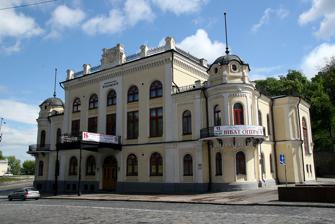
Building: National Philharmonic of Ukraine
Country: Ukraine
Year built: 1882
50°27′12″N 30°31′42″E / 50.45333°N 30.52833°E / 50.45333; 30.52833 Lysenko Column Hall Early-20th-century Russian postcard depicting the Merchants Assembly building in Kyiv. The National Philharmonic of Ukraine ( Ukrainian : Національна Філармонія України ), often referred to as Kyiv Philharmonic and National Philharmonic , is a complex of two adjacent concert halls in the Khreshchatyi Park in Kyiv , Ukraine . Formerly the Merchant's House, the building's use for musical performances is associated with the Philharmonic Society, established by Mykola Lysenko . The historic building was built at the end of the 19th century. Standing at the end of Khreshchatyk street near the European Square , it has hosted numerous Russian composers such as Sergei Rachmaninoff , Alexander Scriabin , and Pyotr Ilyich Tchaikovsky and famous opera singers like Leonid Sobinov and Feodor Chaliapin . History The Merchant's House At the end of the nineteenth century, Kyiv , at the time the leading commercial center in the south-west of the Russian Empire , flourished in its cultural development. In 1881, the Council of Elders of the Kyiv Merchants Assembly acquired permission to establish a recreational area in the Tsarskaya ( Tsar’s ) Square (now the European Square ) where a year later a brick building decorated with towers and metal eaves was erected by the famous Kyiv architect Vladimir Nikolayev and named the Merchants' House ( Merchants' Assembly ). The building rapidly gained recognition among Kyiv residents and became the center for cultural gatherings where society held masquerade balls , science and political conferences, charitable lotteries, and literary evenings. Because of the building's good acoustics the Merchants' House became popular for musical performances. The history of the Merchants' House has been greatly affected by the Ukrainian composer, pianist and conductor Mykola Lysenko . As one of the founders of the Philharmonic Society, Ukrainian Club , and Ukrainian School of Music, Lysenko was elected to the directorate board of the Merchants' House and brought the music of many Russian and European composers to the citizens of Kyiv. After the Russian Revolution the building underwent a big change in its purpose and accommodated the Proletarian House of Arts , converted to the House of Political Education , and later to the Bolshevik Club and Republican Palace of Pioneers . The Merchant's Assembly ceased to exist in 1919. In 1927, the Philharmonic Society moved to Kharkiv when the city became the capital of the Ukrainian Soviet Socialist Republic . But in 1934 it returned to Kyiv when the city regained its status. After the 1941 Nazi invasion , the Philharmonic Society stopped its work, and most of its priceless archives were destroyed. During the German occupation of Kyiv, the Society's building was converted to a German Officer's Club . This was one of the important reasons why the building was not destroyed, remaining one of the very few surviving pre-war buildings on Khreshchatyk street. Following the liberation of Kyiv , the Philharmonic Society building resumed its operation in 1944 as soon as hostilities moved away from Kyiv. National Philharmonic In 1962, the building was renamed to Mykola Lysenko Kyiv State Philharmonic in honor of the composer's 120th birthday anniversary and the 50th anniversary of his death. It was also awarded the status of architectural monument. In the 1980s, the building suffered a flood, during which many of its music libraries and archives perished. The conditions demanded restoration, which began in 1995. A year later, the restored building opened its doors to the public. In October 1994, the newly elected President of Ukraine , Leonid Kuchma , granted the building the status of National Philharmonic of Ukraine. In 2000, the National Philharmonic received a cultural grant from the Government of Japan with which it was able to acquire a new concert grand piano and additional musical instruments for its symphony orchestra , the Symphony Orchestra of the National Philharmonic of Ukraine. Today, the Lysenko Colonnaded Hall of the Philharmonic remains one of the two most prestigious classical music stages in the city (along with the Kyiv Opera ). Director of the Philharmonic since 1996 is Volodymyr Lukashev . Academic Symphony Orchestra of the National Philharmonic of Ukraine Wikimedia Commons has media related to Building of the National Philharmonic Society of Ukraine . The Symphony Orchestra of the National Philharmonic of Ukraine was found in September, 1995, under the leadership of Leonid Tykhonov. A year later in 1996 the young Mykola Dyadura took over. Since the concert season 2012–2013 Roman Kofman is the orchestra's chief conductor. Today the orchestra is acknowledged as one of the best ensembles in Eastern Europe. See also All-Ukrainian National Congress Russian Musical Society Notes and references